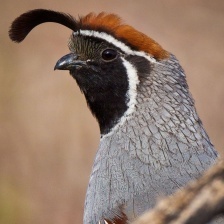
Species: GAMBELS QUAIL
Scientific name: CALLIPEPLA GAMBELII
ImageNet parent category: quail